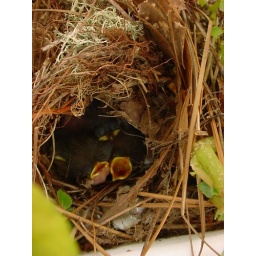
The chicks are a bit more active in their nest in the flower box on the porch.